CunninLynguists

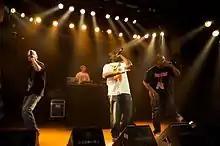
CunninLynguists performing live in 2009

CunninLynguists is an American hip hop group from Lexington, Kentucky. The group consists of Deacon the Villain, Kno, and Natti. The name is a portmanteau of "cunning" and "cunnilingus."